History of Saudi Arabia

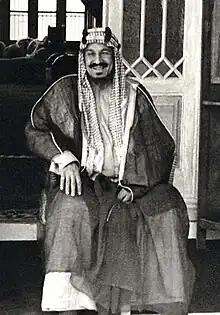
Abdulaziz Al Saud, founder of Saudi Arabia

The First Saudi State was established in 1727 in the area around Riyadh and briefly controlled most of the present-day territory of Saudi Arabia through conquests made between 1806 and 1815; these included Mecca (captured in 1806) and Medina (captured in April 1804).